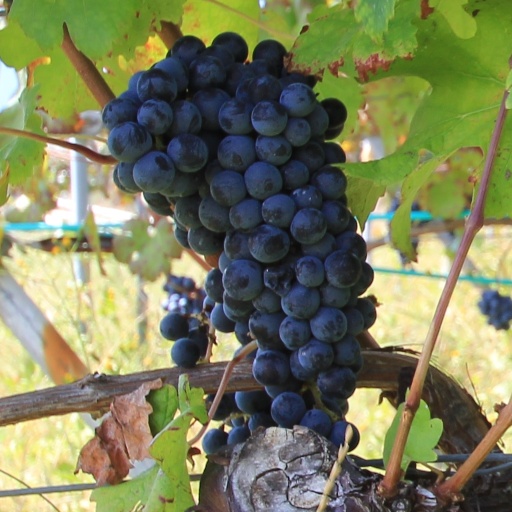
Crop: grape